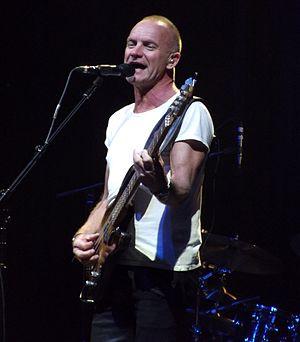
Cet article présente une liste de bassistes électriques qui sont également chanteurs, que ce soit au sein d'un ou de plusieurs groupes ou en solo. Les artistes sont présentés par ordre alphabétique.